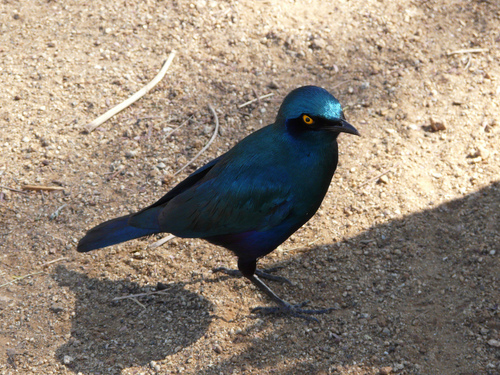
a bird with bright orange eyes with dark blue-black feathers all over.
this bird has a short curved bill, a black cheek patch, and a bright light blue crown.
a medium sized bird with orange eyes and blue wings and a small bill
this bird has a dark blue-green body, orange eyes, and a black cheek patch.
this bird is small and thin with blue feathers and dark eyes.
this particular bird has a metallic blue color and orange eye rings
this particular bird has a blue belly and breasts and yellow eye rings
this is medium sized bird with bright blue feathers and yellow eyes and has a black eye mask.
this particular bird has a belly that is metalli blue and has orange eye rings
this bird is blue and green all over, it has some black on its face and the bill.
Species: Cape Glossy Starling